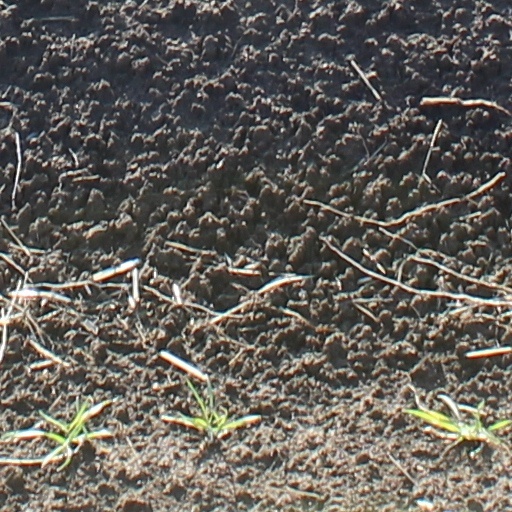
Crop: wheat